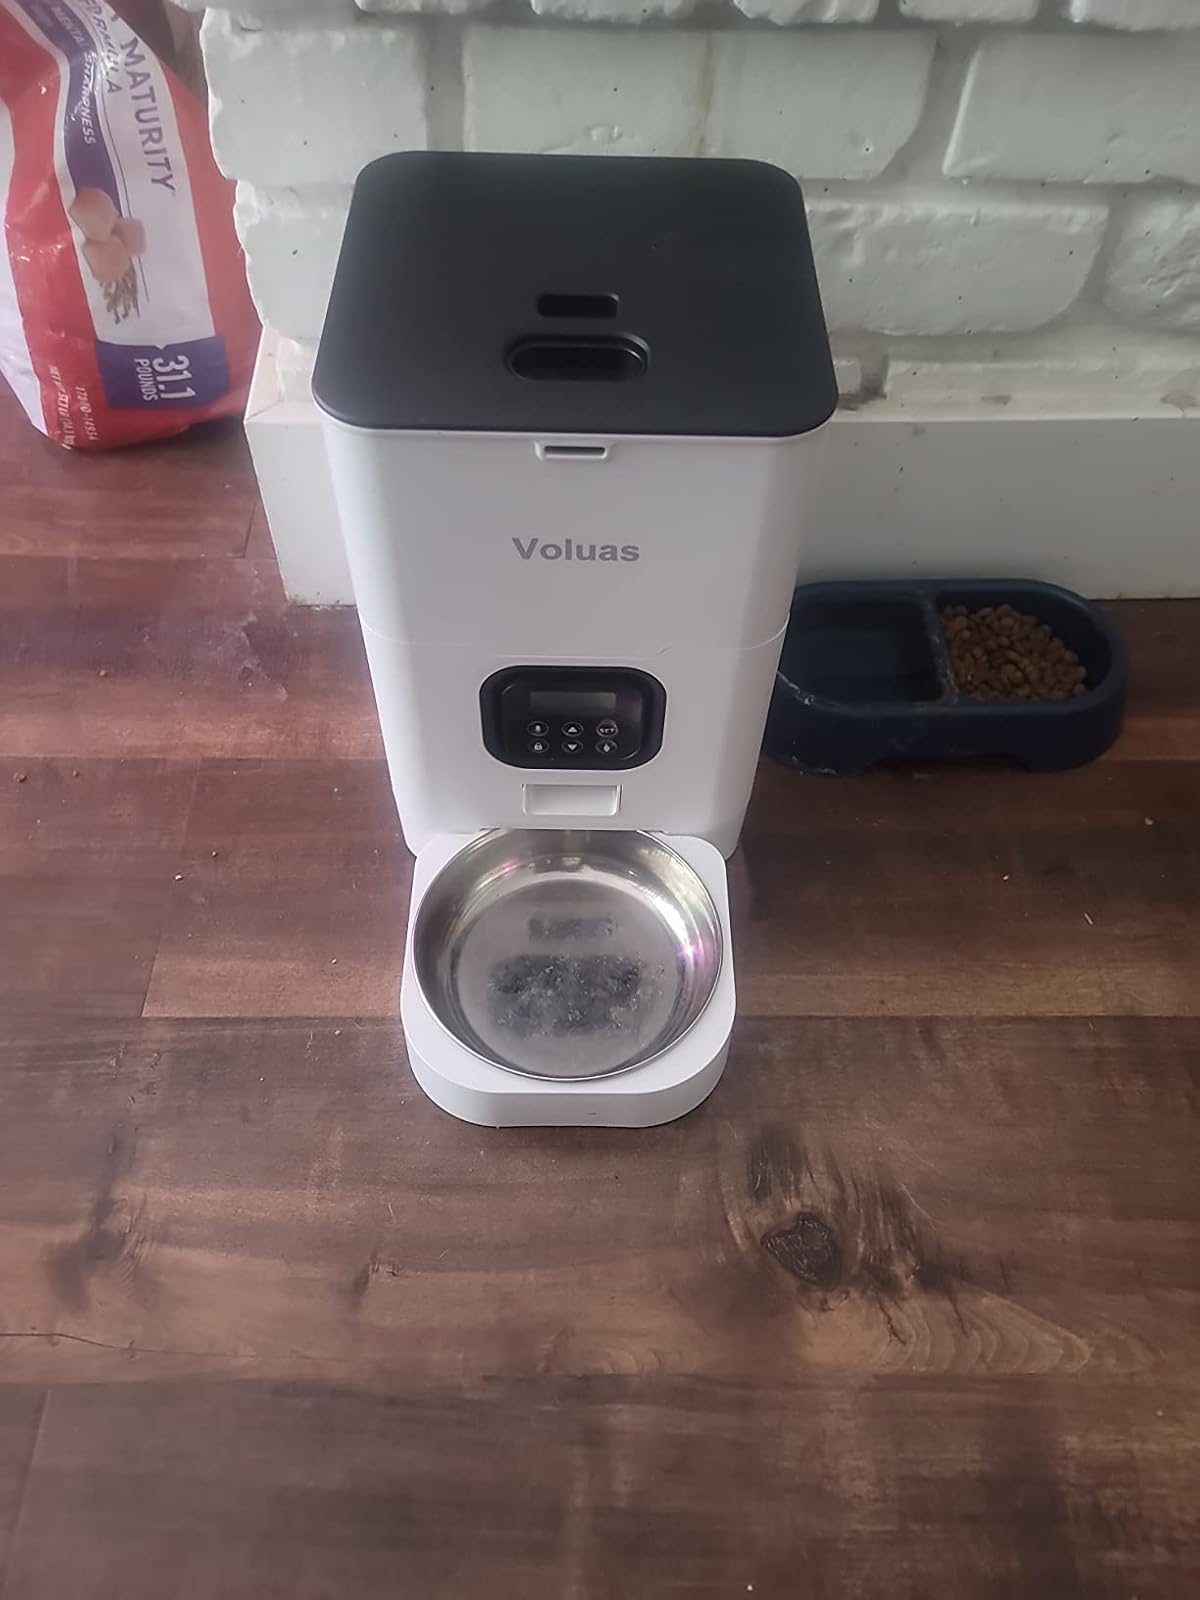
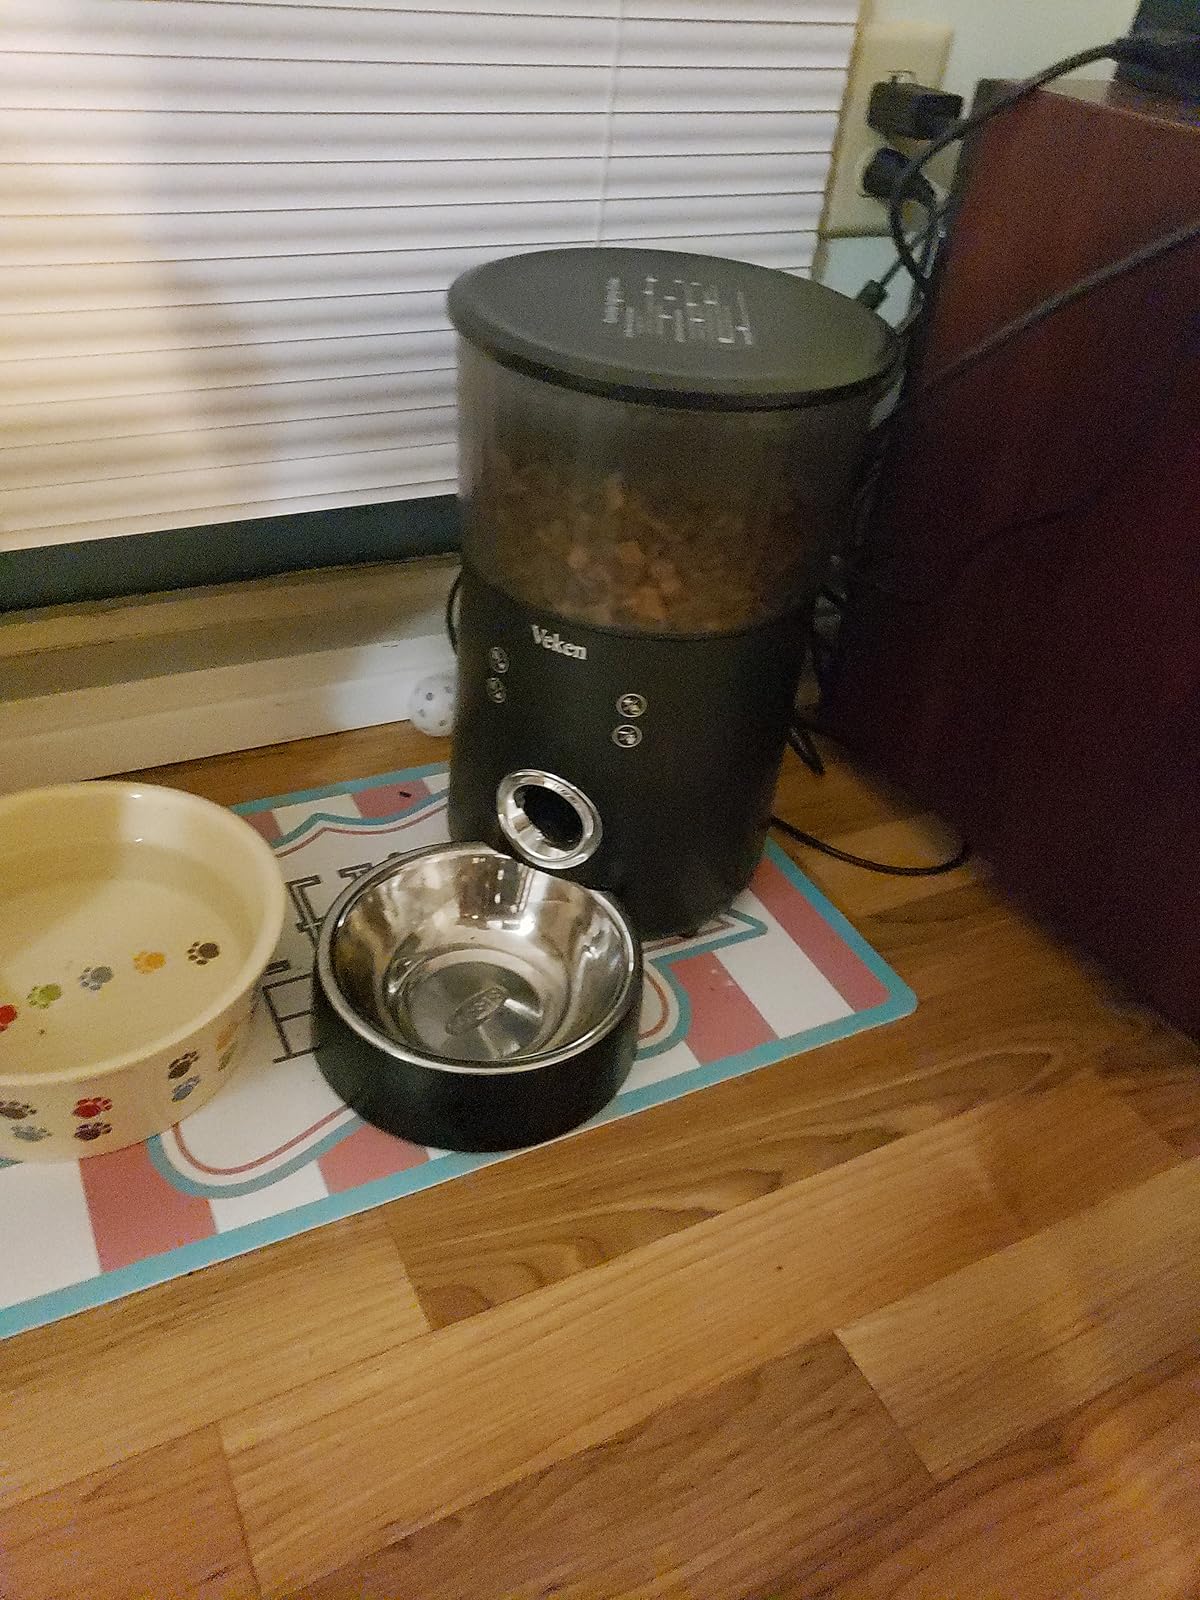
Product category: items_feeder
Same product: no